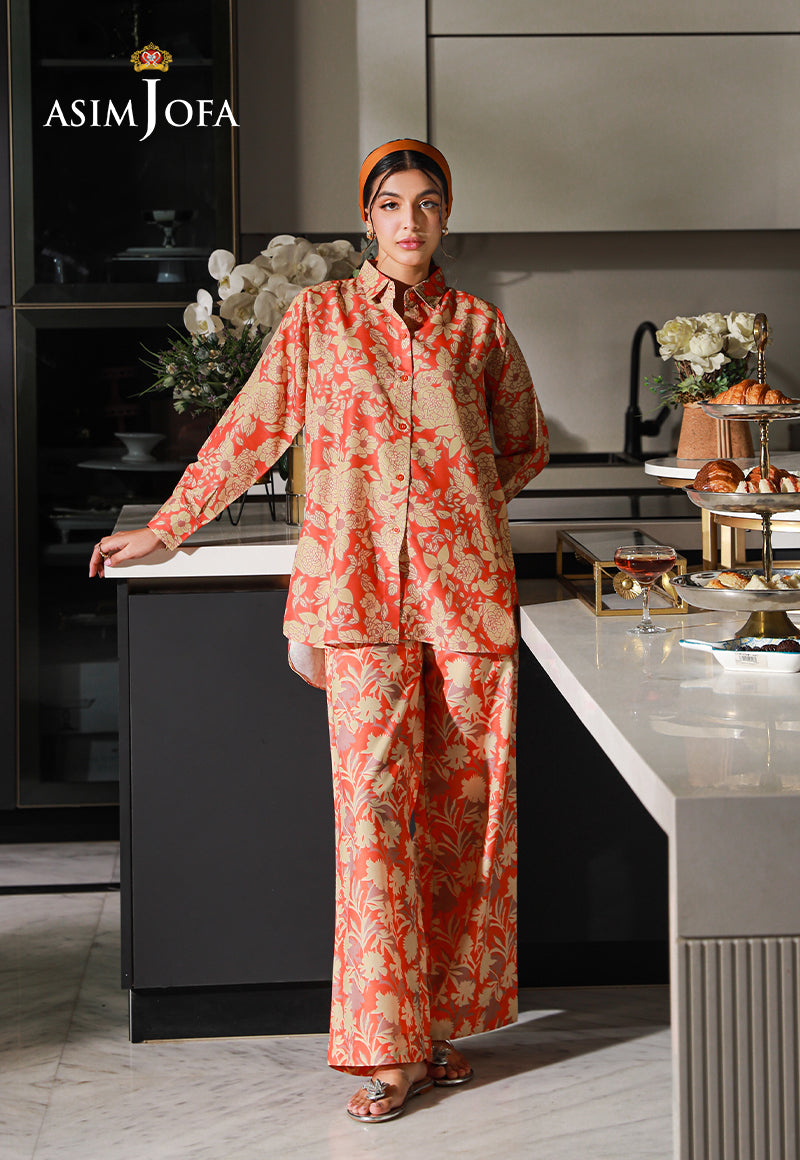
orange jaja setu long pants